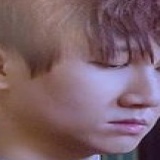
ca sĩ Mr. Siro